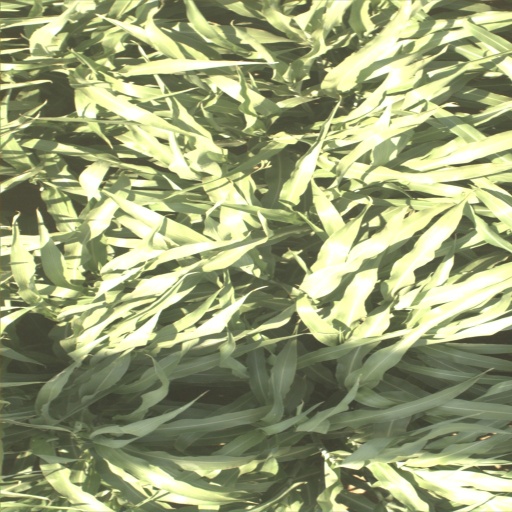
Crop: sorghum